An Unusual Summer

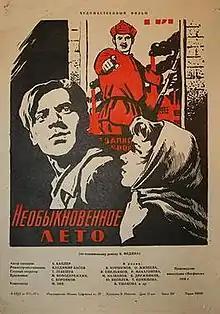

An Unusual Summer is a 1957 Soviet drama film directed by Vladimir Basov.